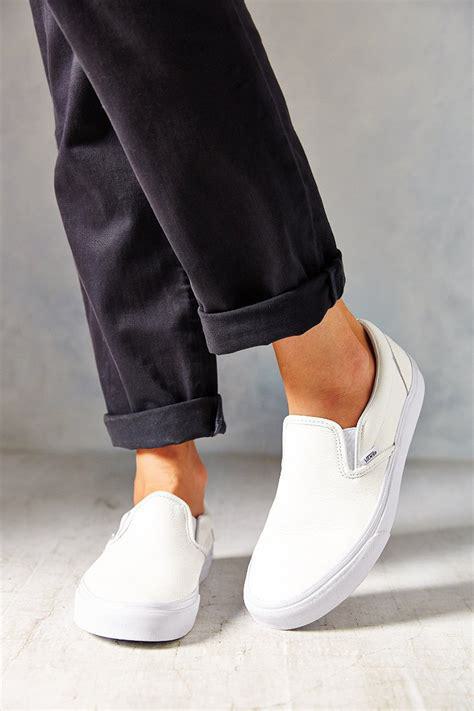
Brand: Vans
Model: Slip On